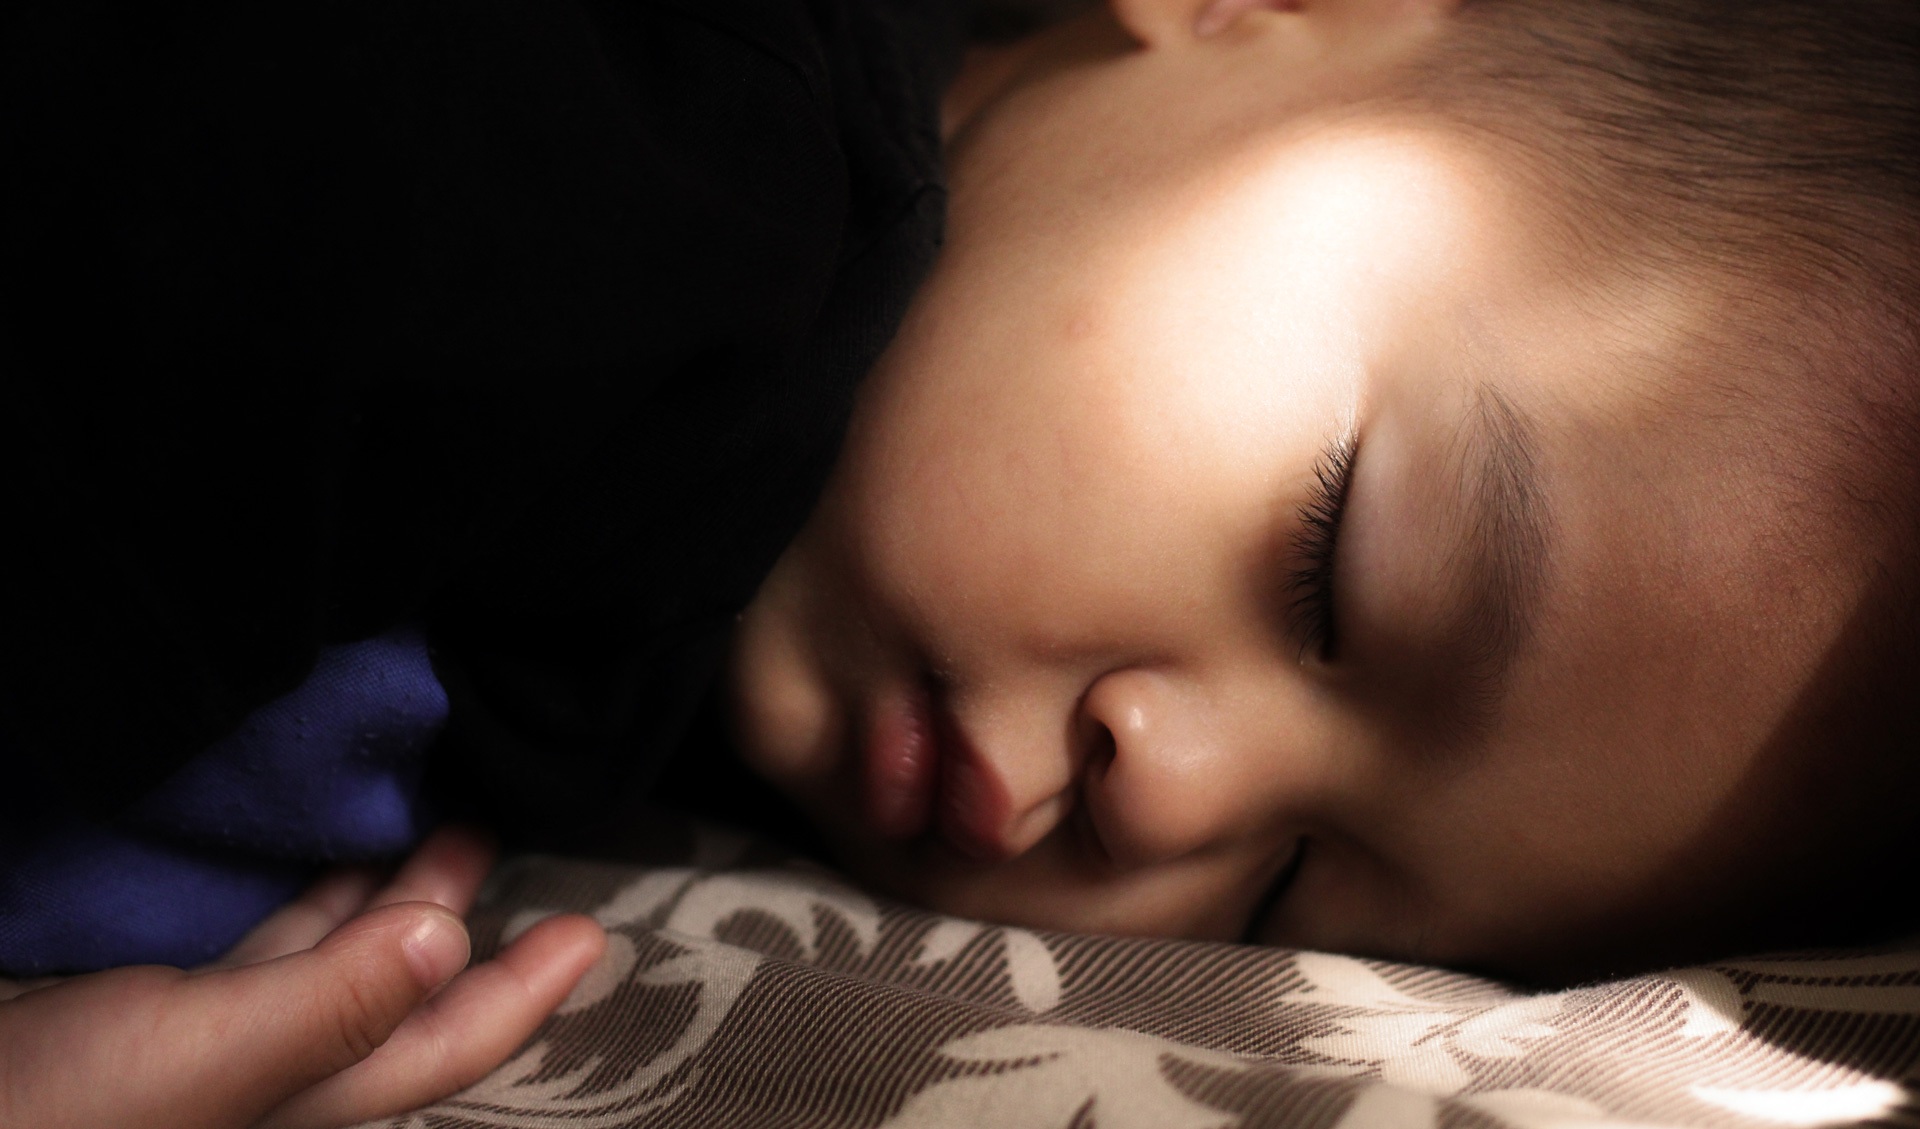
hand, person, girl, woman, sweet, boy, kid, love, portrait, relax, sleeping, peace, romance, child, mouth, close up, human body, face, nose, children, sleep, bed, infant, eye, innocence, beauty, organ, adorable, emotion, comfortable, interaction, sense, portrait photography, human action